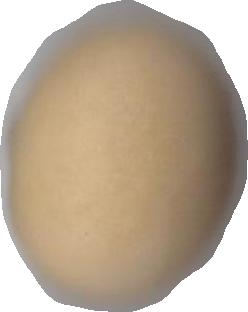
Variety: Dega